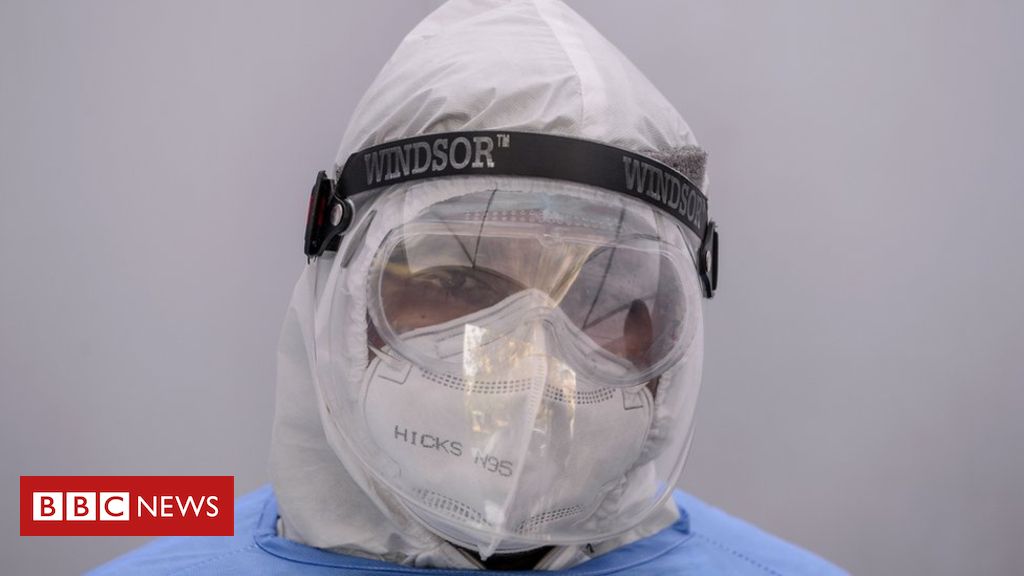
Objects detected:
Mask
Mask
Goggles
Goggles
Coverall
Coverall